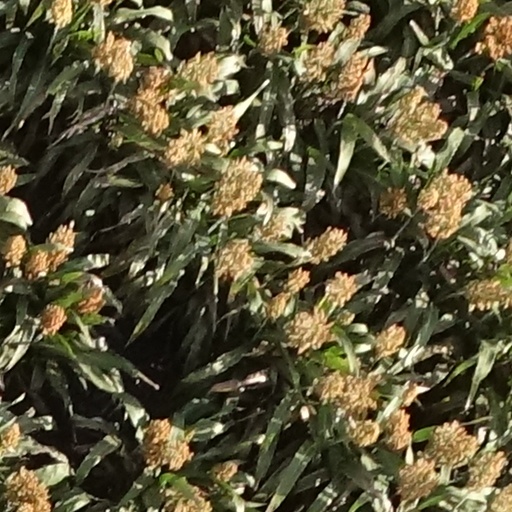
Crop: sorghum